Kirby's Dream Course

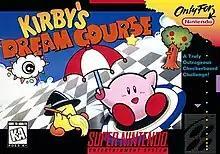
North American cover art

Kirby's Dream Course is a 1994 miniature golf video game developed by HAL Laboratory and Nintendo EAD and published by Nintendo for the Super Nintendo Entertainment System (SNES). A spin-off of the "Kirby" series and the first released for the SNES, players control the pink spherical character Kirby through a series of courses by launching him towards the goal hole at the end. Kirby can hit enemies to collect power-ups that grant him unique abilities, such as those that allow him to destroy certain obstacles or fly around the level.